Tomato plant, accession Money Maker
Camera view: bottom (45 deg); turntable rotation: 60 degrees
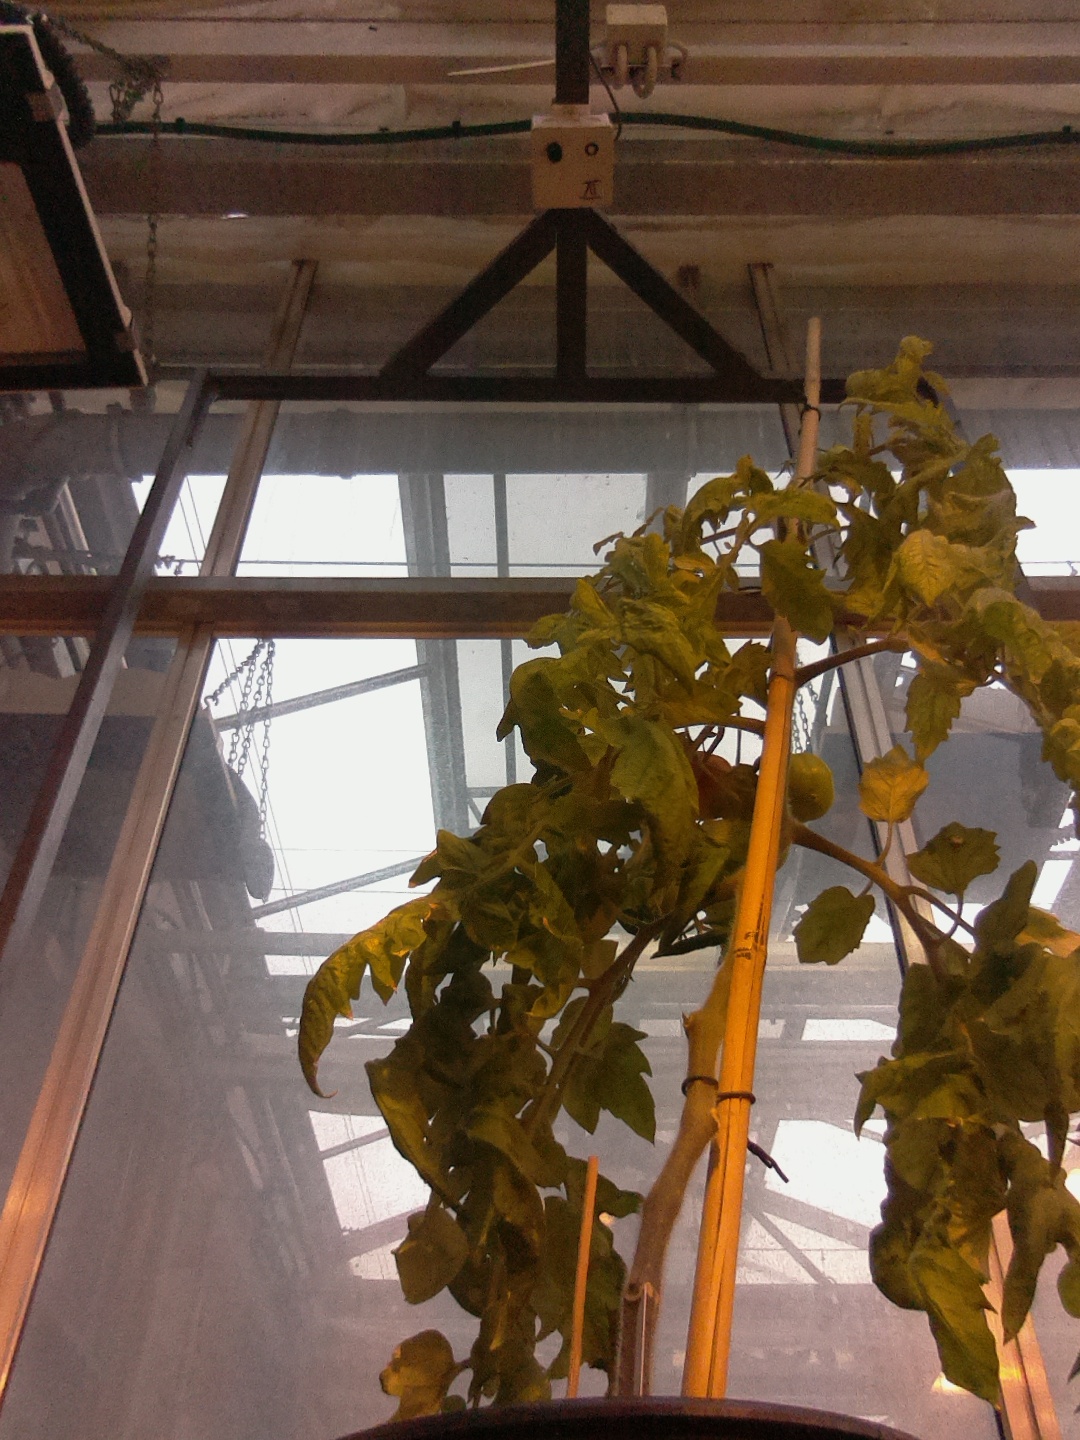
BBCH growth stage 81: 10%-20% of fruits show typical fully ripe color